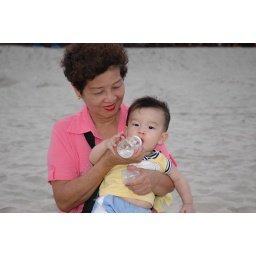
(14-7-07) Enjoying a sip of coconut drink in the bottle at the beach